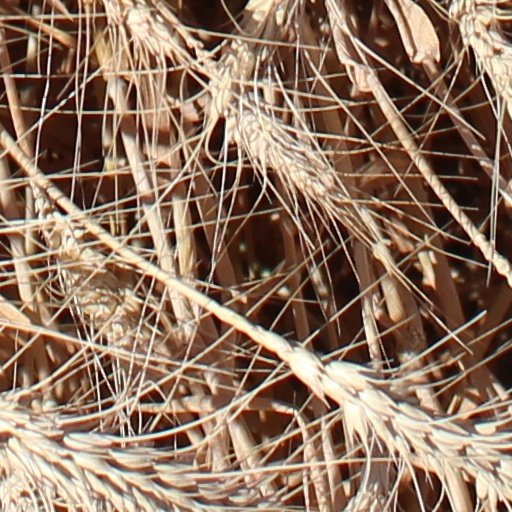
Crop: wheat